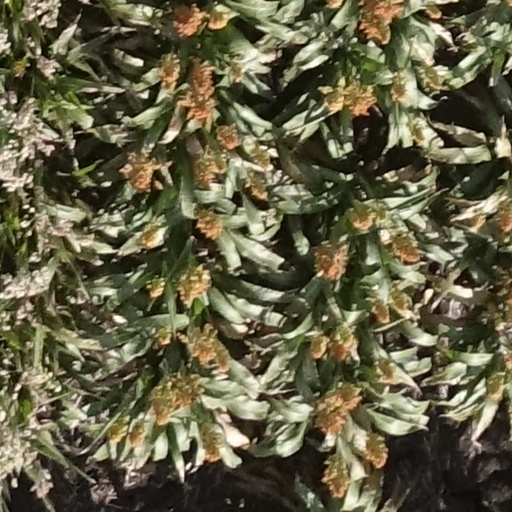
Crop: sorghum